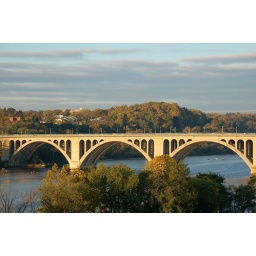
Photo of the key bridge taken at sunrise from my office in Georgetown, Washington, DC.